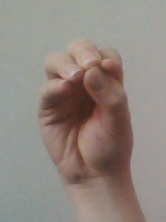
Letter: ha